Edward Michelborne

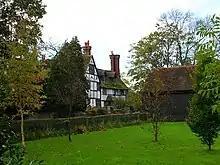
Early home of Michelbourne, Hammonds Place Farmhouse, Burgess Hill.

Edward was the eldest son of Edward Michelborne (d. 1587), a landowner, of Clayton, West Sussex and his first wife Jane Parsons of Steyning, Sussex. In 1565 the family moved into the newly built Hammonds Place Farmhouse, in neighbouring Burgess Hill.